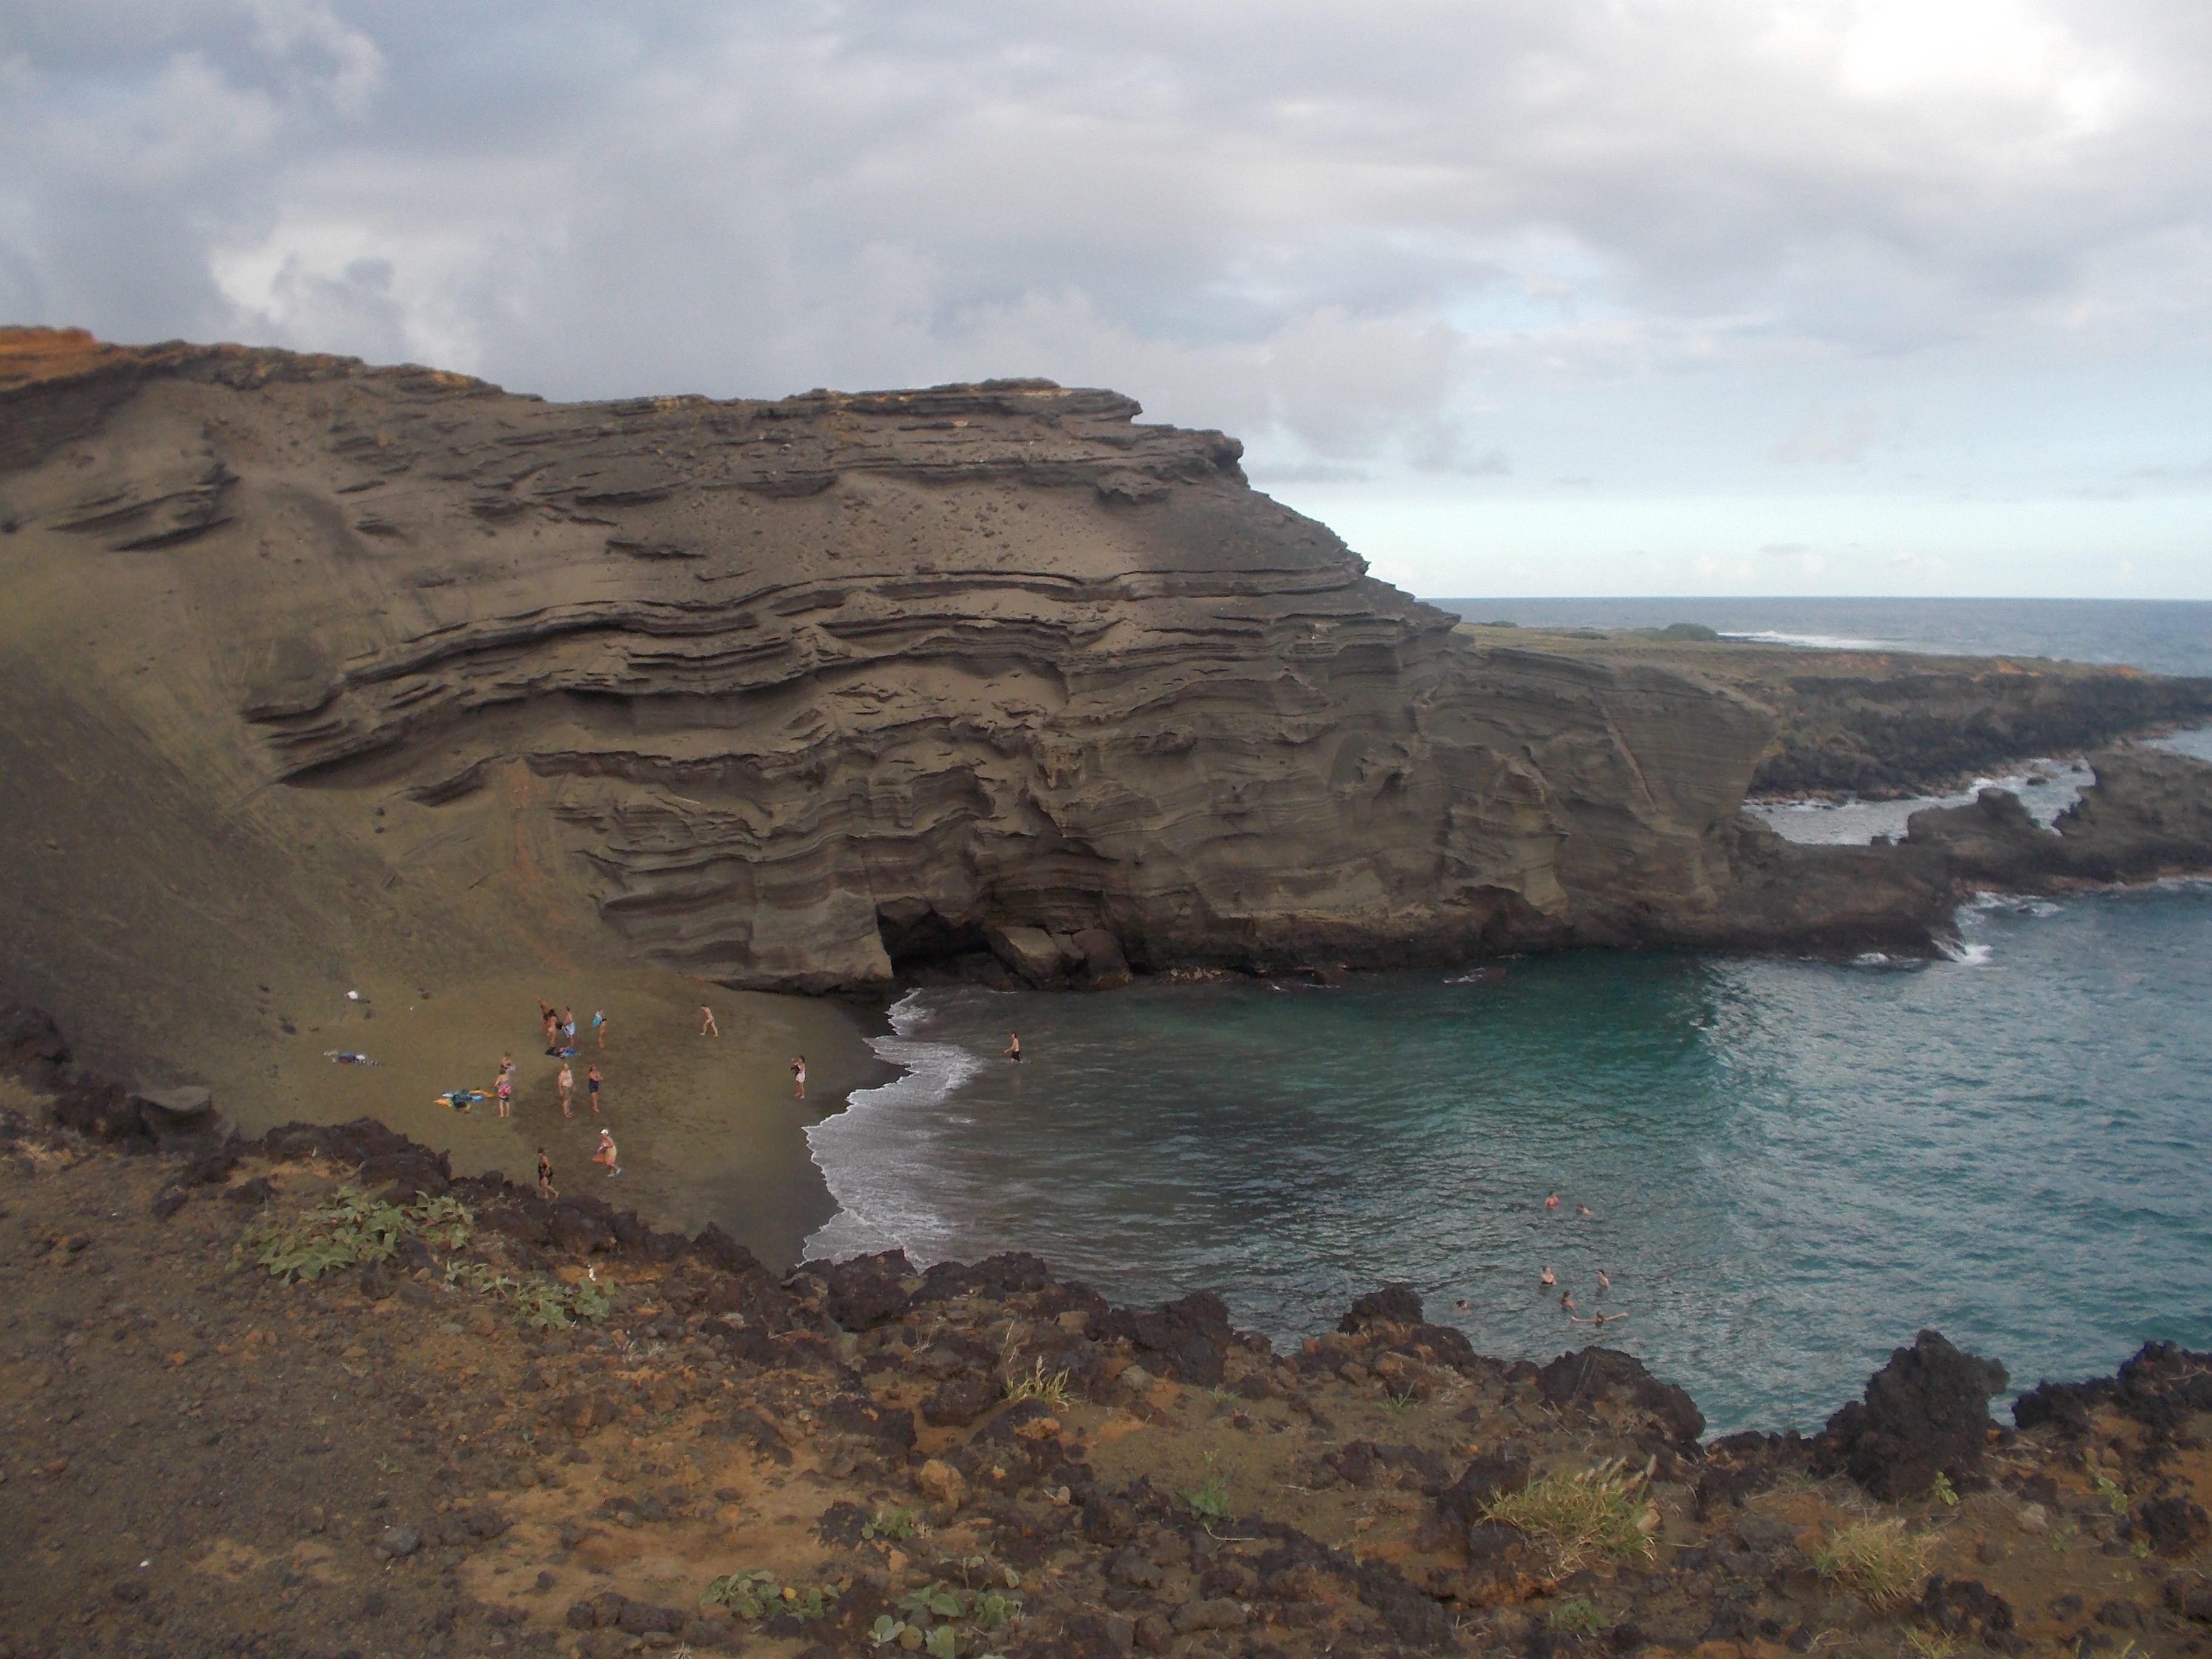
beach, landscape, sea, coast, rock, ocean, shore, wave, formation, cliff, cove, bay, hawaii, terrain, body of water, geology, loch, cape, landform, cinder cone, geographical feature, big island, green sands, papak lea beach